Anarchism in Puerto Rico

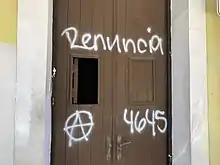
Even though no group publicly advocated in its favor during the unrest that lead to the resignation of Ricardo Rosselló in July 2019, the circle-A was ubiquitously found among other protest graffiti painted throughout Old San Juan.

Faced with more conflict with the government, anarchist activities in Puerto Rico were taken underground. Whereas they would rely on propaganda and newspaper during the movement's heyday, they would leave little to no paper trail behind after the events that unfolded during the 1920s.